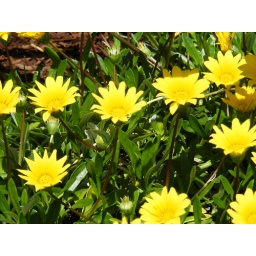
This was taken outside my office building in Downtown Santa Monica, California. They're so pretty!!